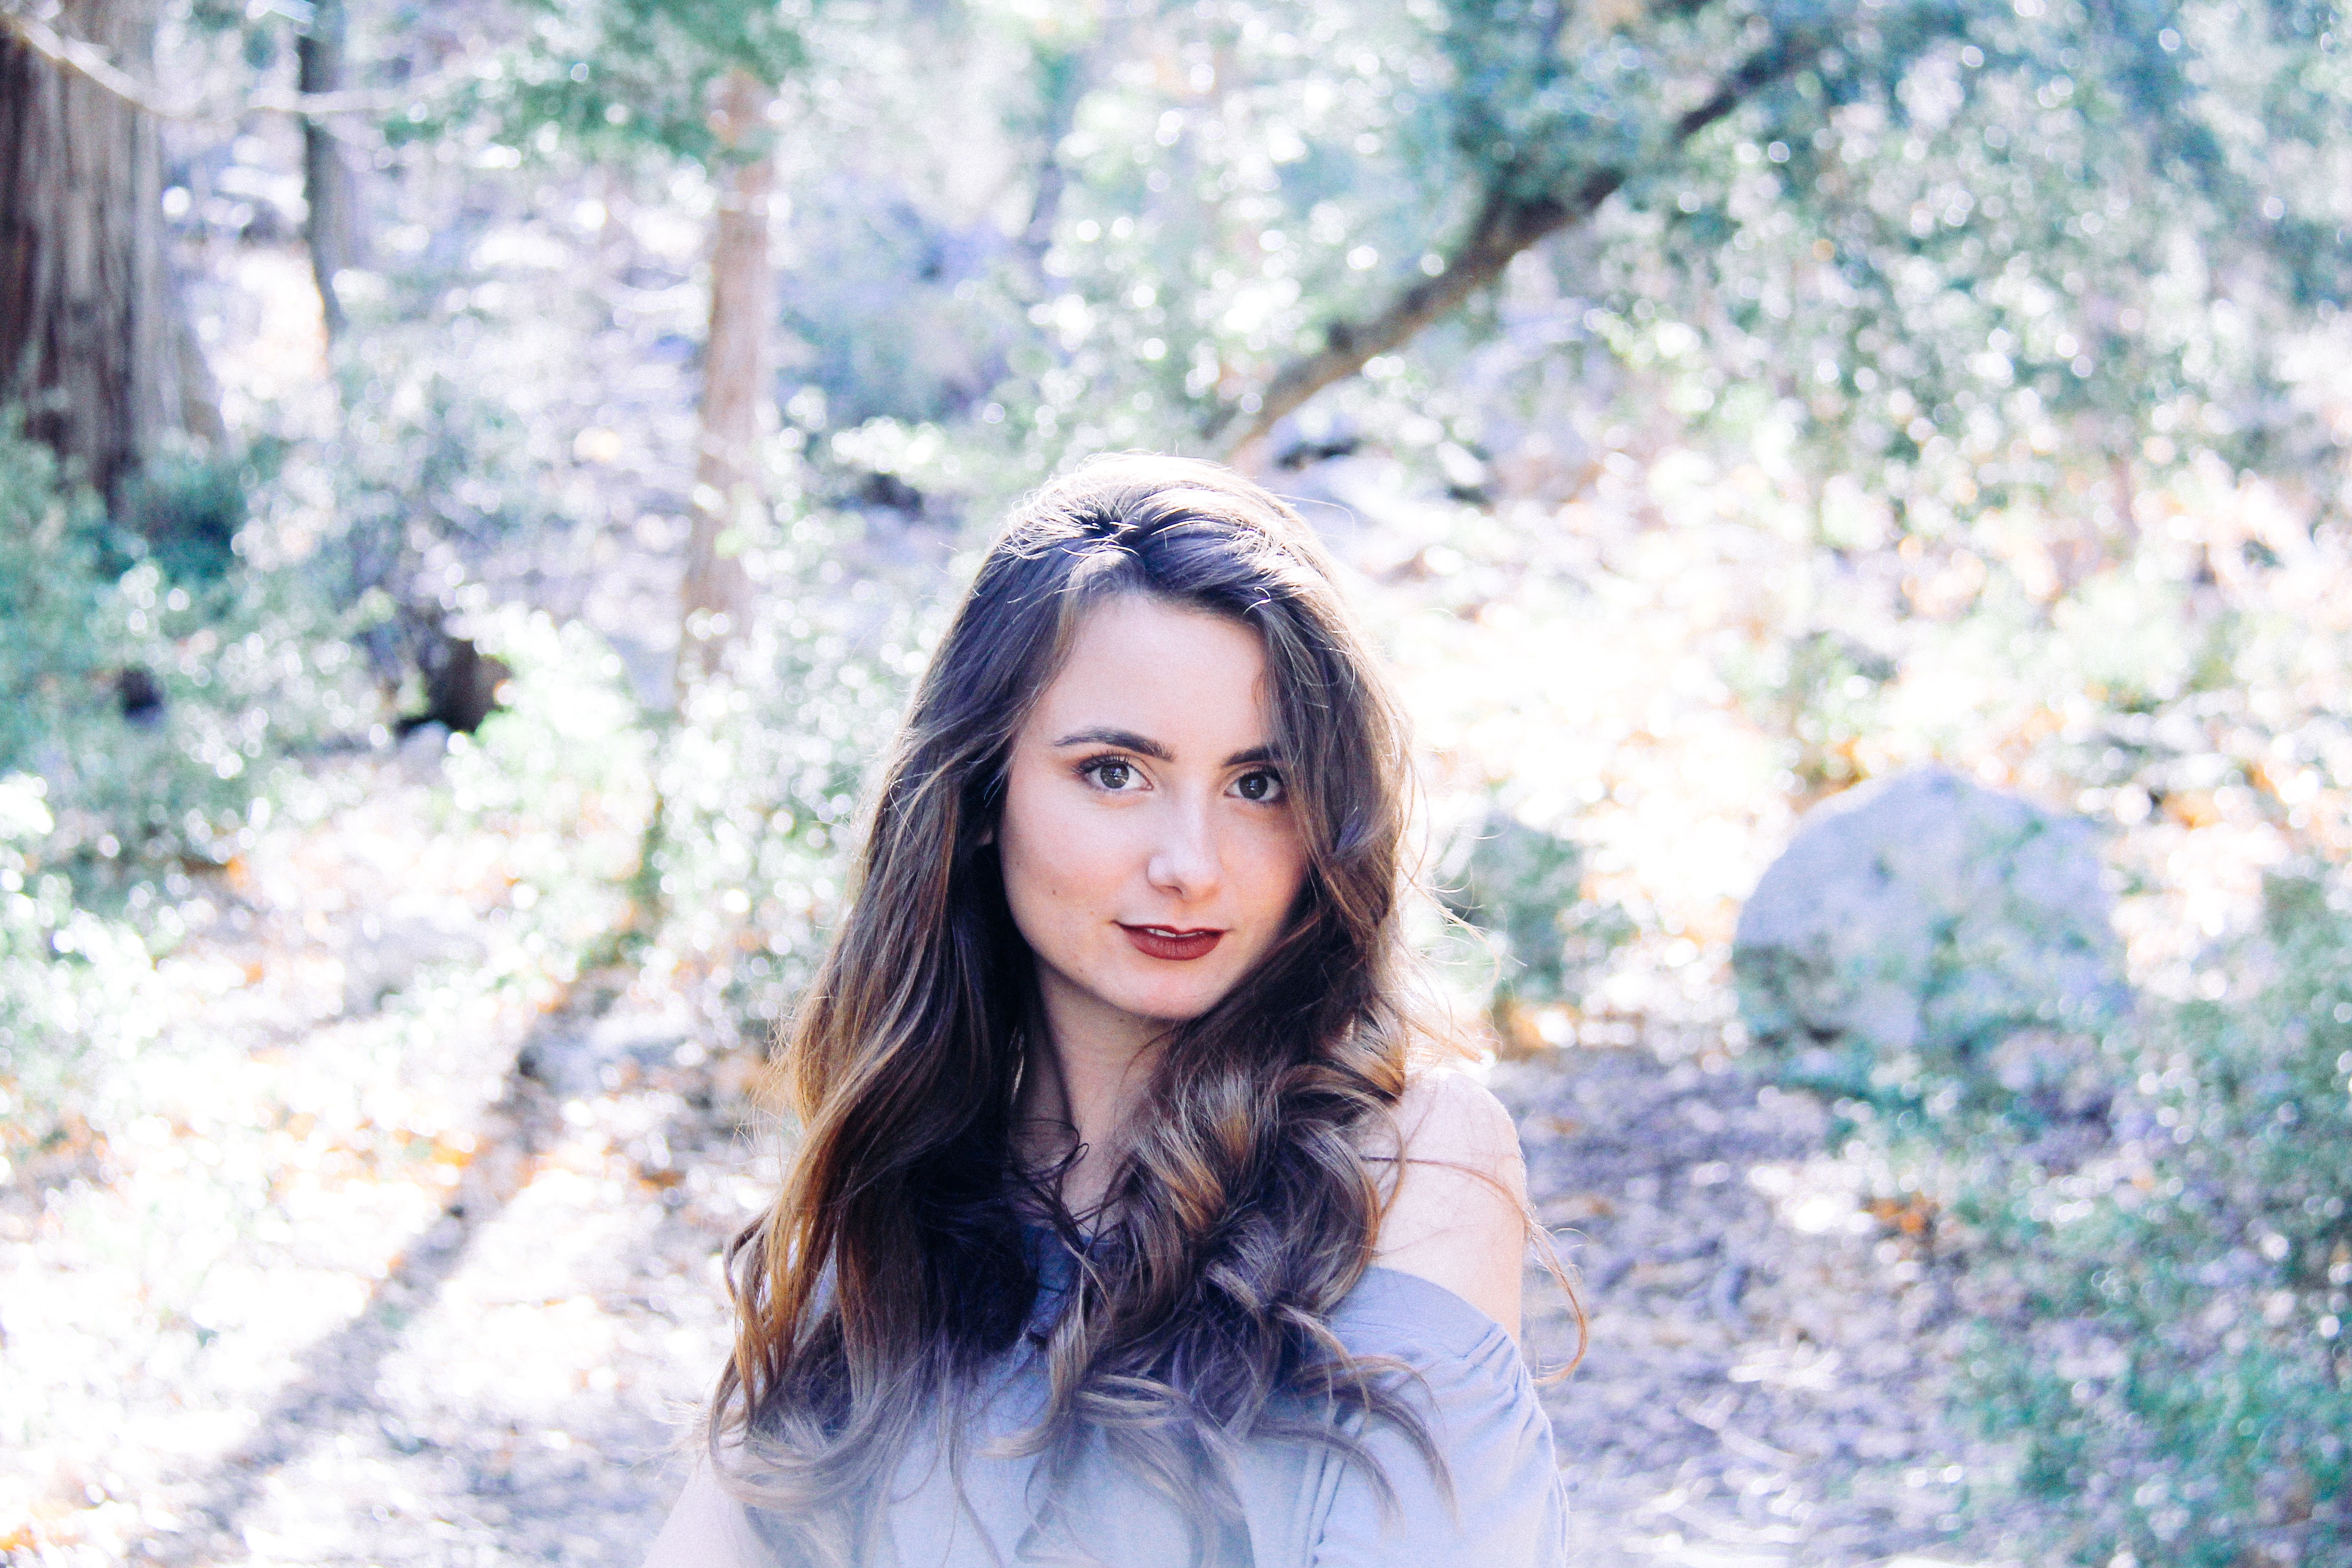
People in nature, hair, photograph, beauty, blue, hairstyle, long hair, tree, portrait, photography, eye, smile, spring, lip, portrait photography, photo shoot, sunlight, forest, plant, happy, brown hair, black hair, model, fawn